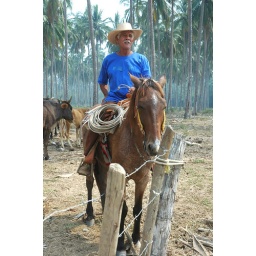
Mismaloya Beach rancher on horse with palm tree forest in background, while cows watch. Mexico May 2005